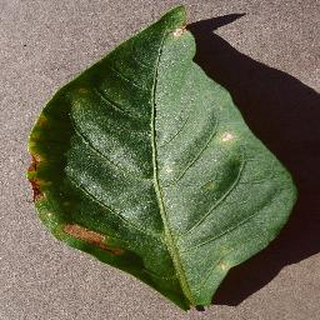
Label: bell_pepper_bacterial_spot